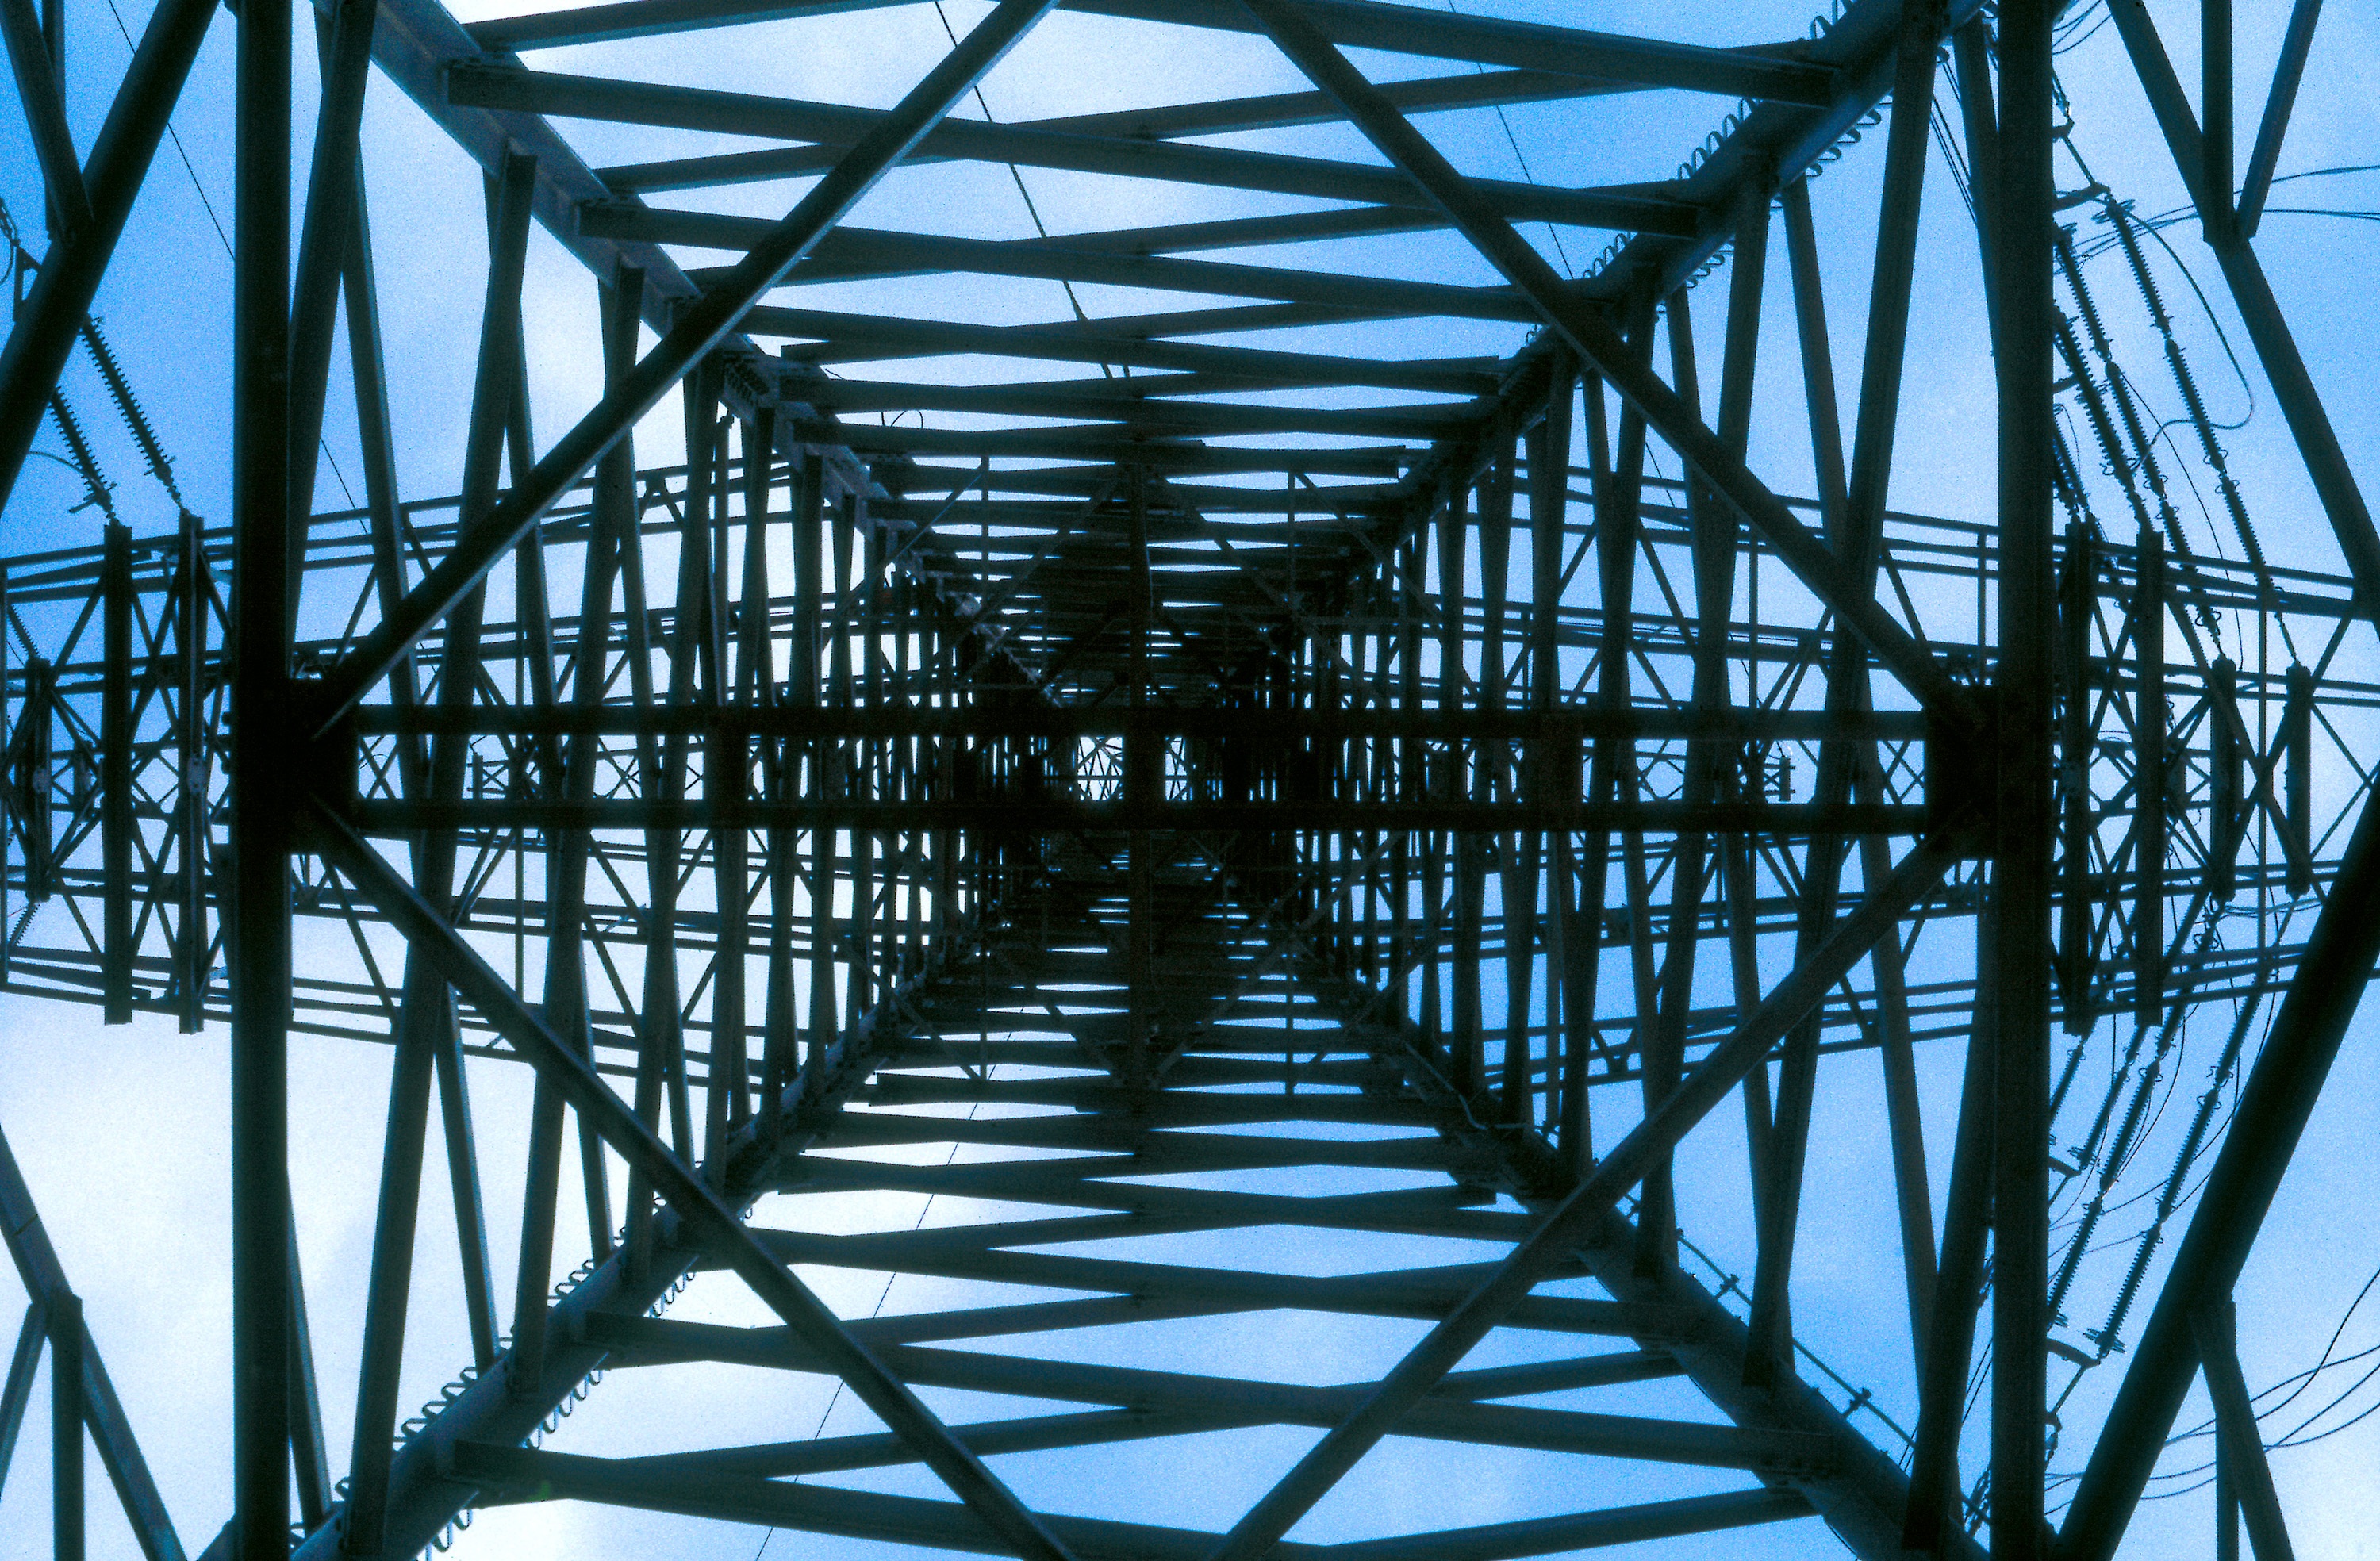
structure, bridge, line, symmetry, electric, strommast, truss bridge, outdoor structure